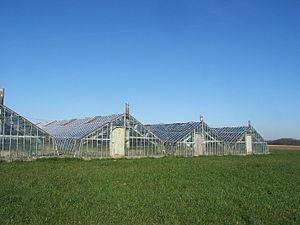
Le secteur de l’agriculture et l’horticulture en Région flamande revêt traditionnellement un caractère familial, mais se caractérise de plus en plus, tout comme l'agriculture dans d’autres régions, par les extensions, la modernisation et l'élargissement. Les secteurs intensifs représentent la majeure partie de l'agriculture en Flandre : élevages porcins, élevages avicoles, élevages laitiers, cultures de fruits, de légumes et horticulture. En Région wallonne, dans la partie francophone de la Belgique, l’accent est mis sur les cultures et l’élevage extensif lié au sol.